David A. Kronick

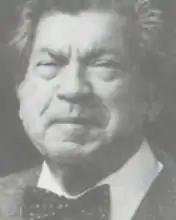
David A. Kronick

David A. Kronick (October 5, 1917 – February 12, 2006) was a librarian who researched the history of scholarly communication. He was once called a "bibliographic archaeologist".